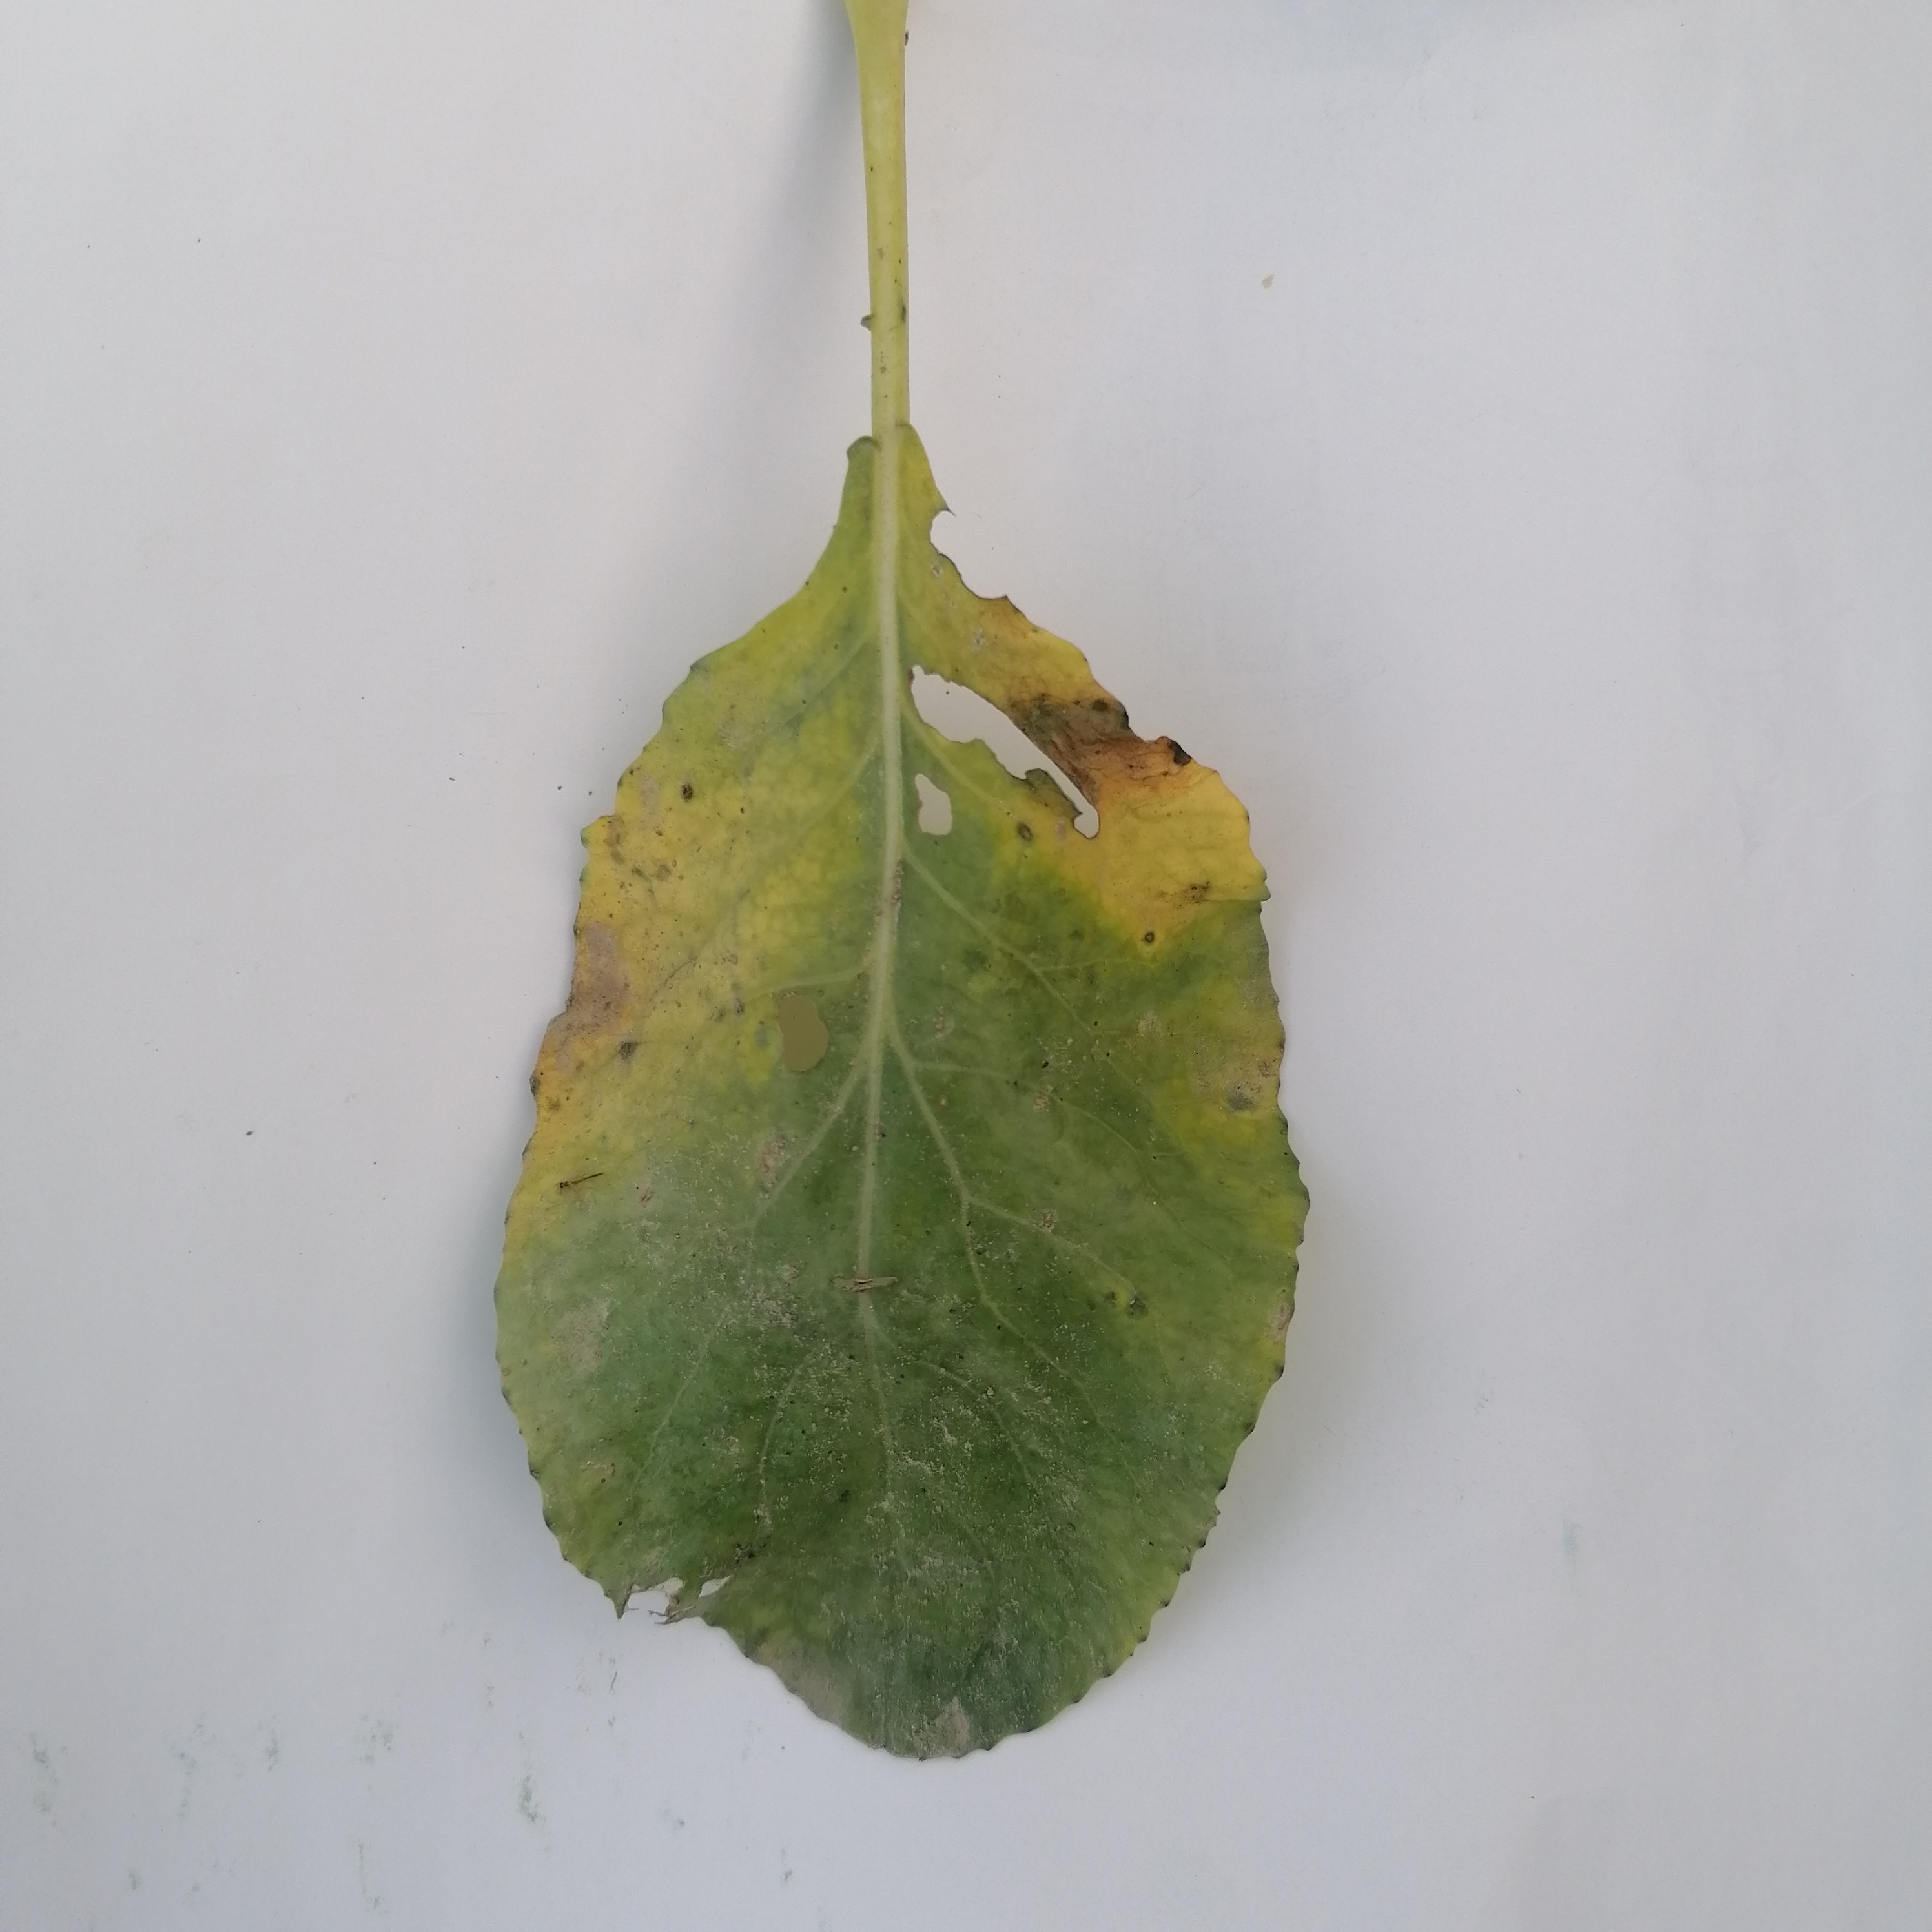
Label: Black Rot